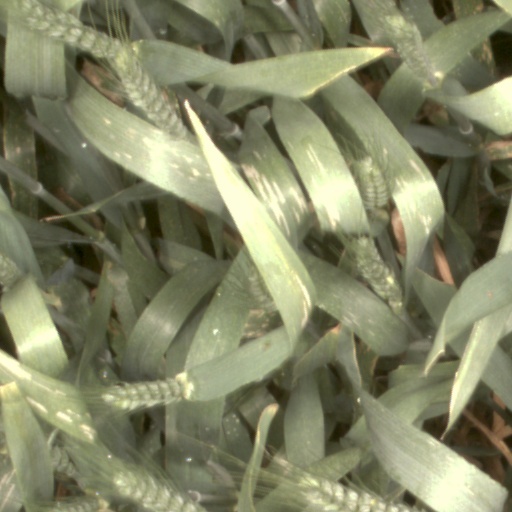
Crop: wheat